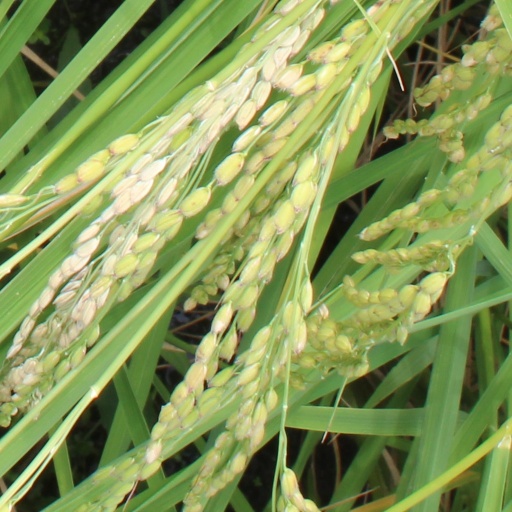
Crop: rice